Fishing industry in Peru

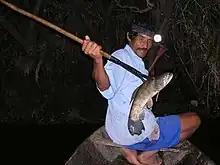
Man spearfishing at night in the Amazon basin in Peru.

On June 5, 2021, the Peruvian government made a decree that officially established the Nazca Ridge National Reserve MPA, totaling an area of about 62,392 km (24,089 square miles). In Spanish called the "Reserva Nacional Dorsal de Nasca", it covers approximately 7.3% of Peru's EEZ. With its establishment, the percentage of Peru's EEZ under protection rose to about 7.8%, nearly 8%. However, the management of the area is under harsh criticism, as it still permits fishing in a direct-use zone to a depth as far as 1,000 meters, with only strict protection from 1,000 to 4,000 meters. Oceana and some 20 other organizations joined together and called the actions of fishing in protected areas illegal, however, Peru's ministry responded claiming that the amount of fishing would be insignificant.